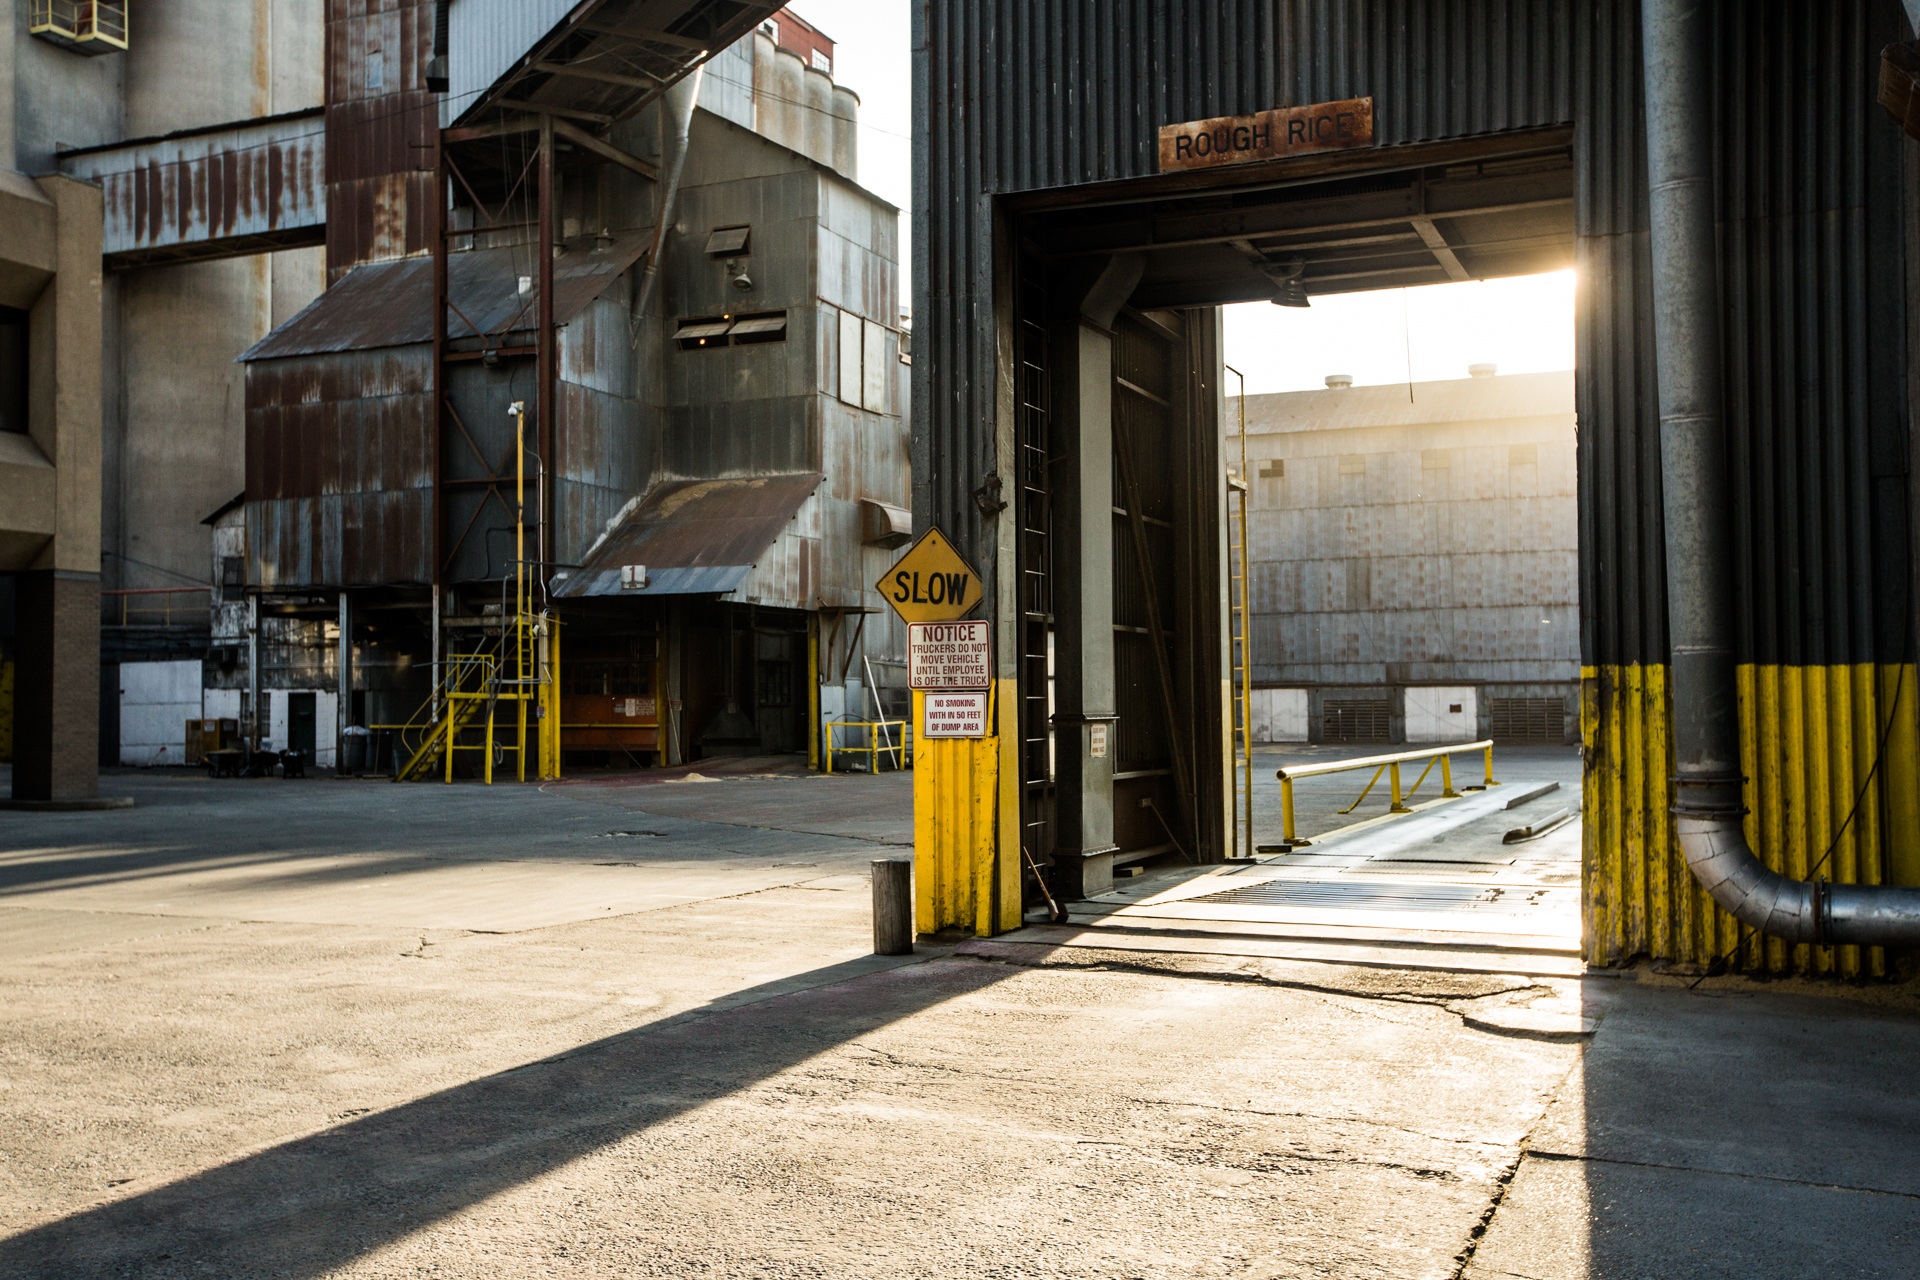
pedestrian, architecture, road, street, sunlight, texture, town, old, alley, city, downtown, transport, facade, grunge, agriculture, rice, public transport, interior design, agricultural, infrastructure, raw, depot, neighbourhood, urban area, human settlement, drier